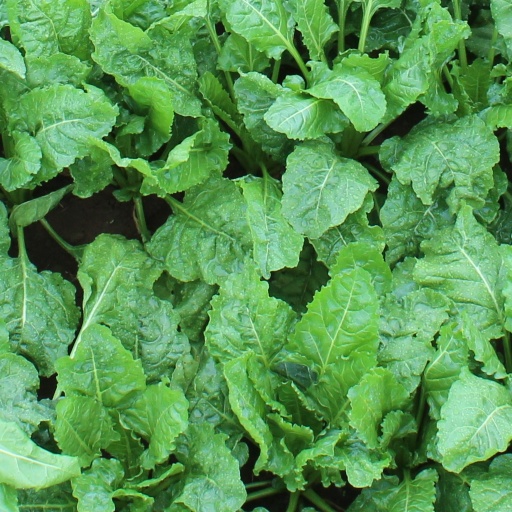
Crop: sugar beet